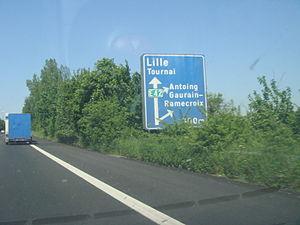
L'autoroute A16 au niveau d'Antoing, en direction de Lille, Tournai
L'autoroute belge A16 est une courte autoroute qui commence son tracé sur l'A7 à proximité de Valenciennes pour se terminer après 32 km dans les environs de Tournai sur l'A8.
Le réseau autoroutier belge est très développé et bénéficie de la deuxième plus forte densité en Europe, la Belgique n'étant devancée que de peu par les Pays-Bas. Sa longueur totale est de 1 763 kilomètres.